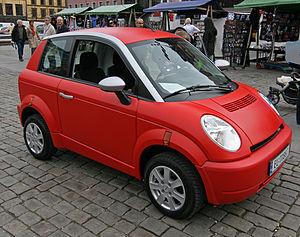
Valmet Automotive est un fabricant de voitures finlandais.
La Th!nk City est un véhicule électrique. C'est une automobile citadine ou périurbaine qui a été produite par le constructeur norvégien Th!nk Global grâce à l’aide de son partenaire industriel Valmet Automotive, basé en Finlande. C'est une petite voiture biplace, voire 2 + 2 dans certains pays, qui est capable de rouler sur route et autoroute. Ce véhicule a été fabriqué de 2008 à 2012. Il dispose d’une vitesse de pointe de 110 km/h et d’une autonomie de 160 km, à sa sortie d'usine, sur une charge complète.